Valley of the Zombies

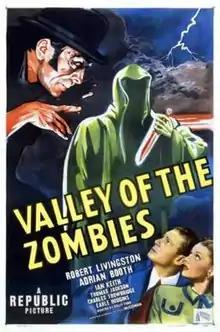
Theatrical release poster

Valley of the Zombies is a 1946 American horror film directed by Philip Ford, written by Dorrell McGowan and Stuart E. McGowan, and starring Robert Livingston, Adrian Booth, Ian Keith, Thomas E. Jackson, Charles Trowbridge and Earle Hodgins. The film is about Ormand Murks (Keith), who is resurrected and tours the city for human blood, predominantly from his old enemies. This draws the attention of police lieutenant Blair (Jackson). Doctor Terry Evans (Livingston) decides to track down Murks to stop his murder spree.